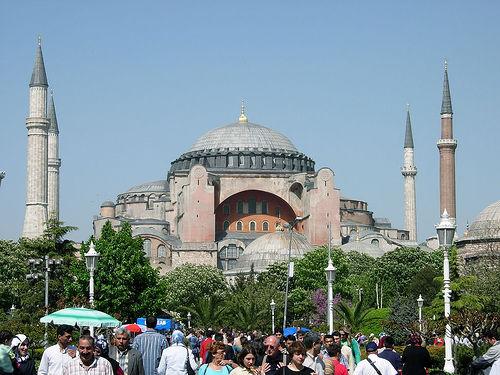
Weather: sun or clear